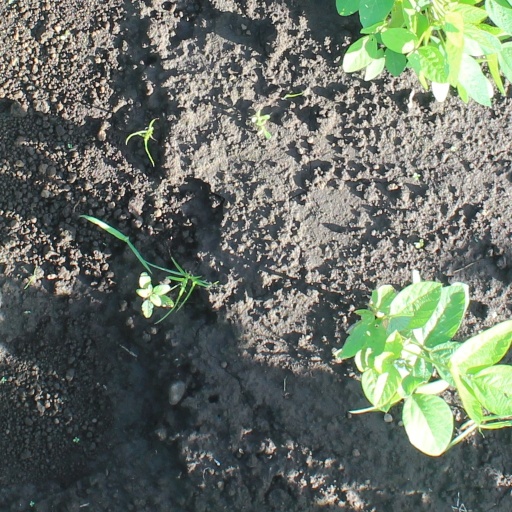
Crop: soybean